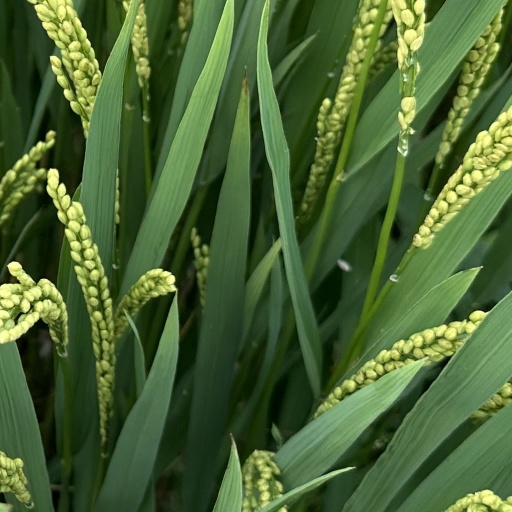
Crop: rice